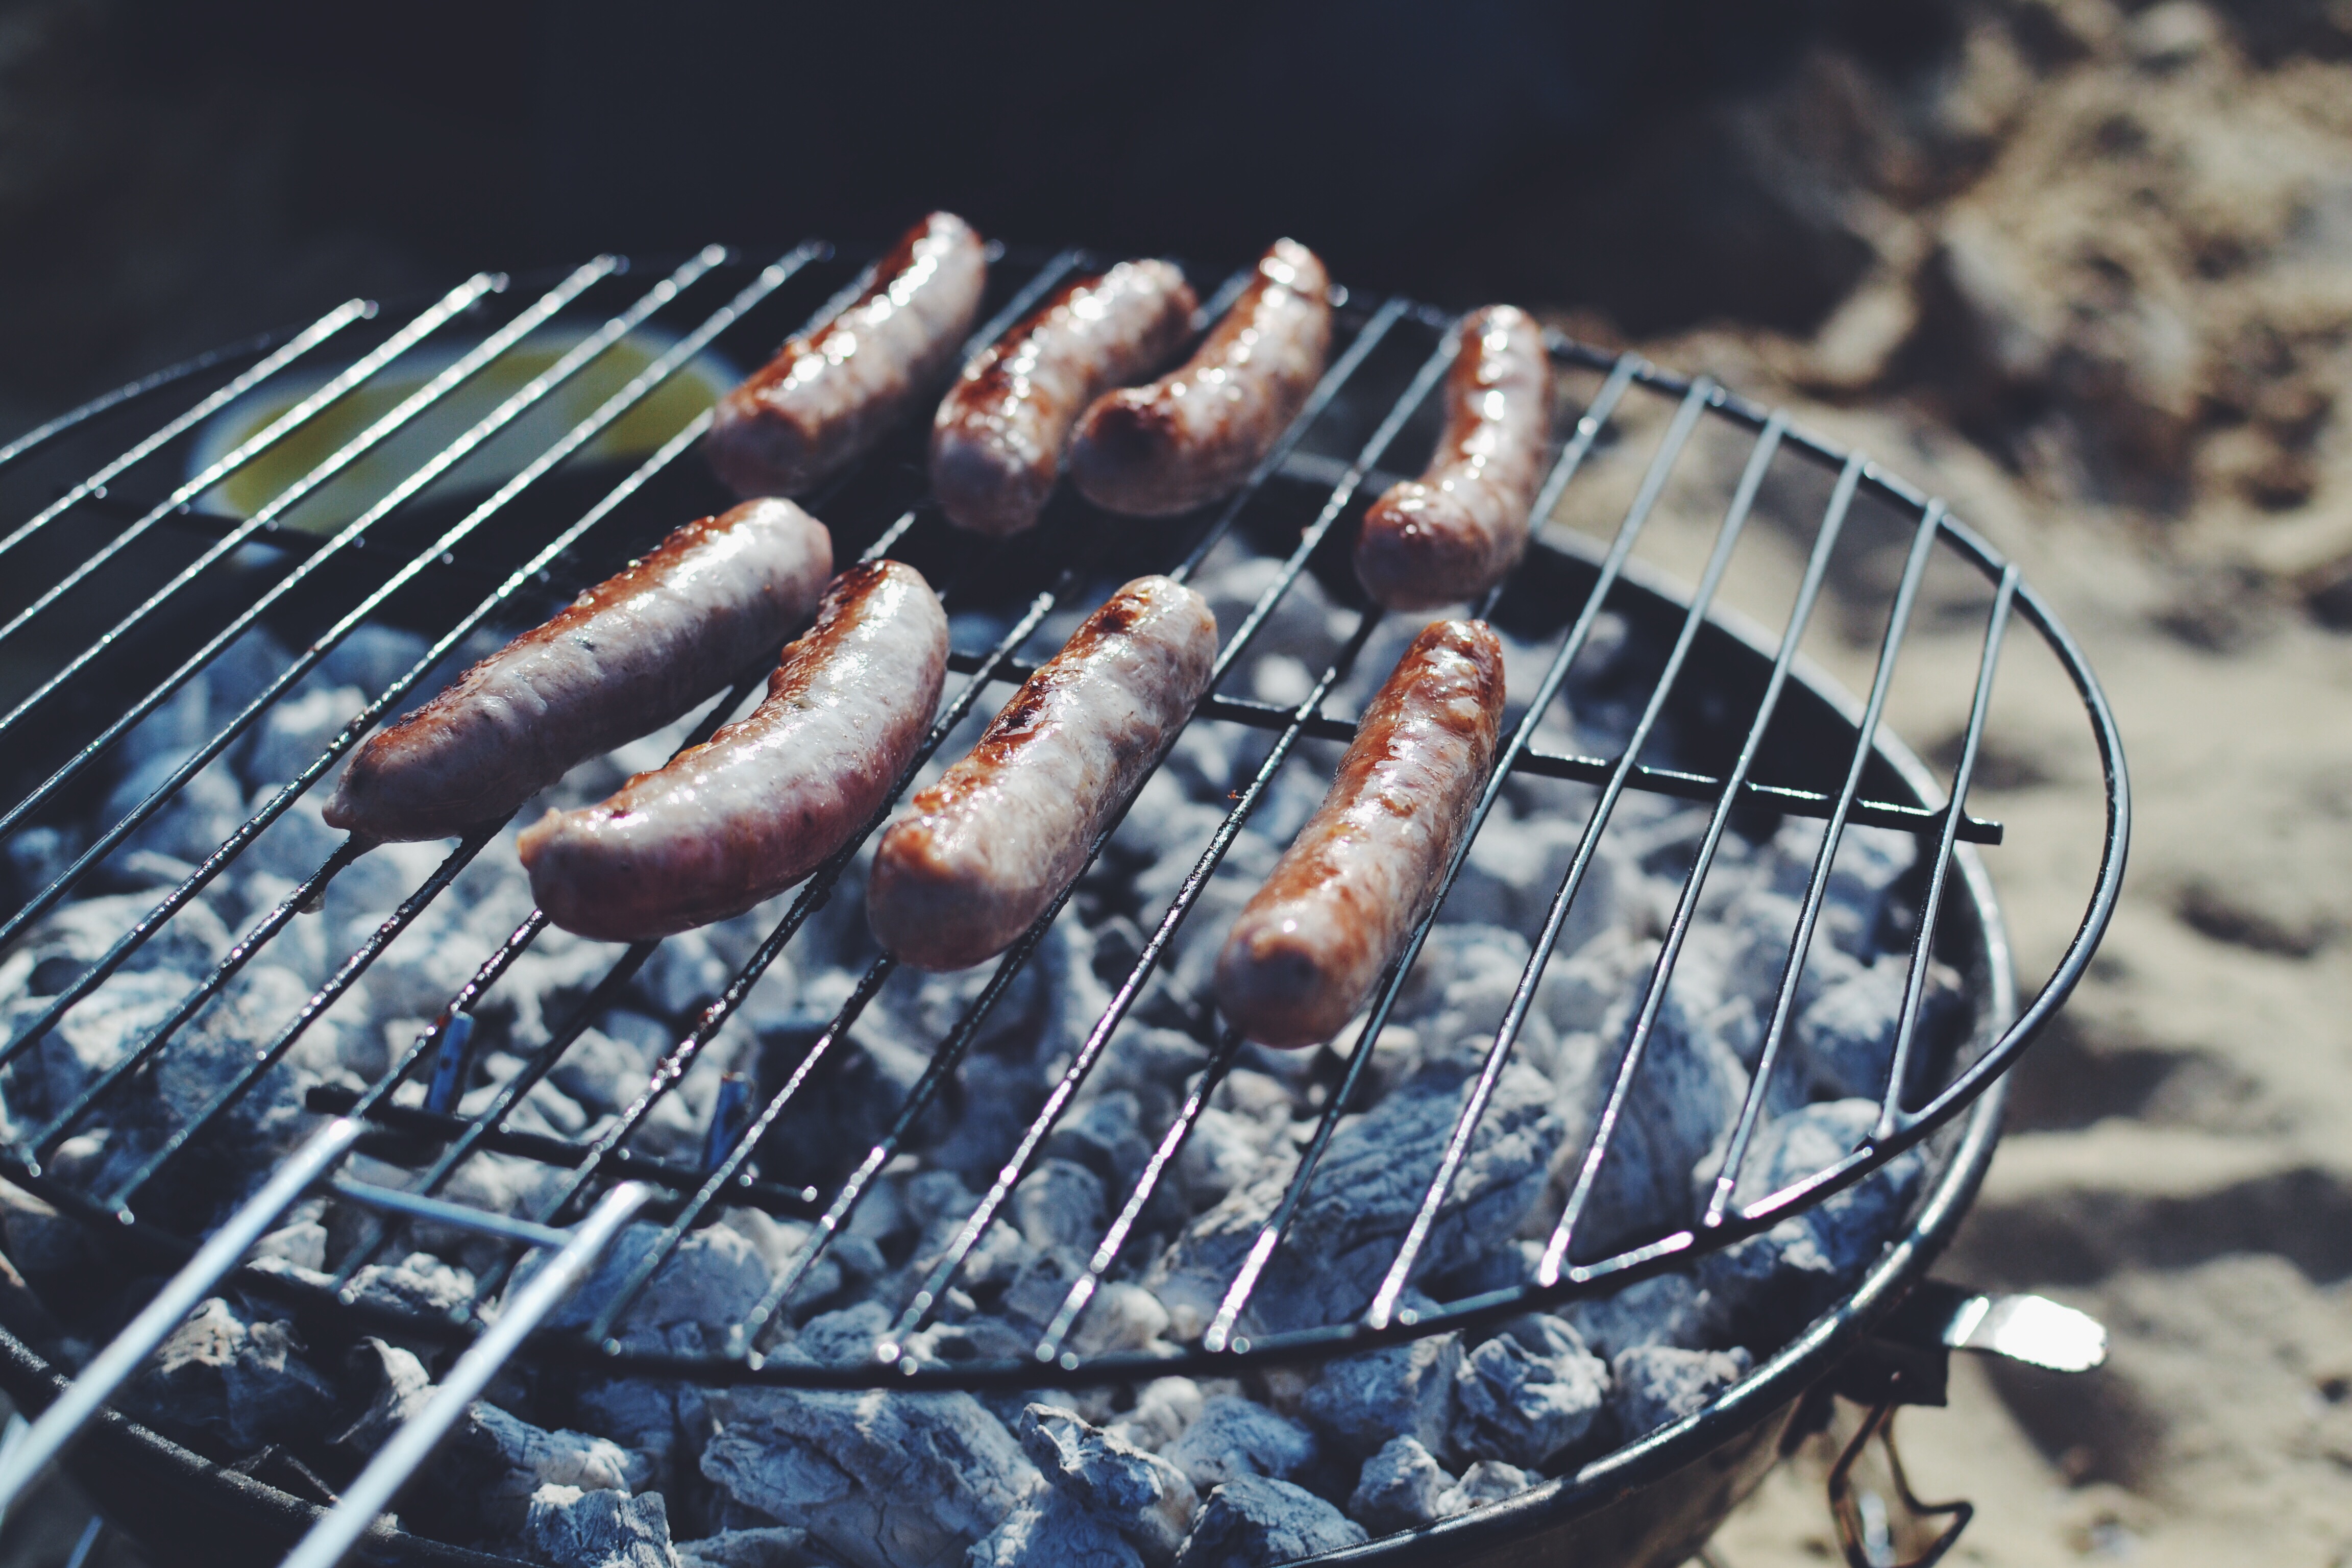
dish, food, cooking, bbq, meat, barbecue, cuisine, heat, grill, charcoal, coal, sausages, grilling, barbecue grill, human action, outdoor grill, animal source foods, royalty free images